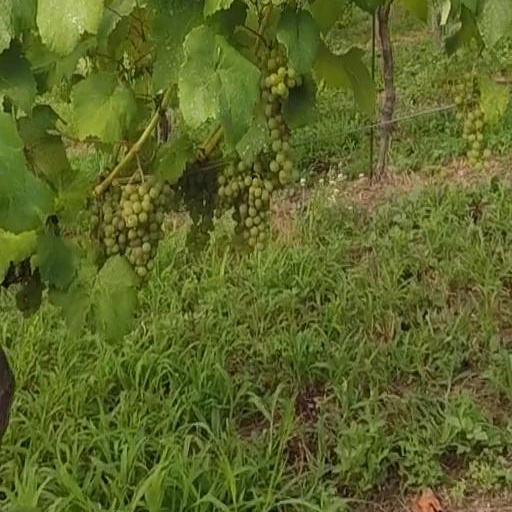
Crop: grape